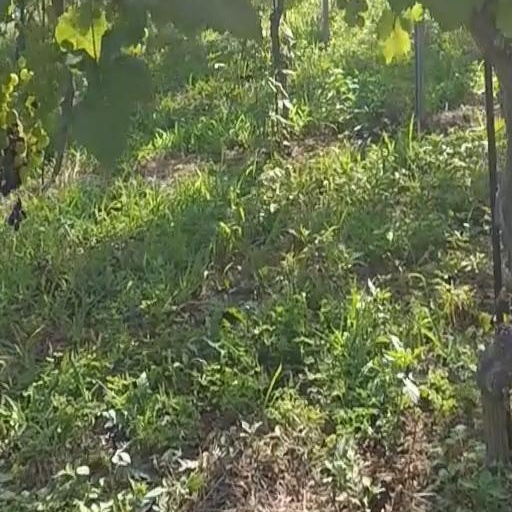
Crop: grape